Gulag: A History

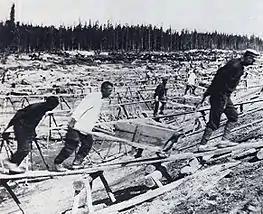
Prisoner labor at the construction of the Belomorkanal (White Sea Canal).

Applebaum describes the lack of structure of the earliest camps based on several first-hand accounts. On the topic of prisoners being used for slave labor she also specifically states:If the arrests were intended to populate the camps, then they did so with almost ludicrous inefficiency. Martin and others have also pointed out that every wave of mass arrests seems to have caught camp commanders completely by surprise, making it difficult for them to achieve even a semblance of economic efficiency. Nor did the arresting officer ever choose their victims rationally: instead of limiting arrests to the healthy young men who would have made the best laborers in the far north, they also imprisoned women, children, and old people in large numbers. The sheer illogic of the mass arrests seems to argue against the idea of a carefully planned slave-labor force—leading many to conclude that arrests were carried out primarily to eliminate Stalin's perceived enemies, and only secondarily to fill Stalin's camps.The White Sea Canal construction (Belomorkanal) is detailed in this section, described as a momentous moment as it was a symbol of success for Stalin. Applebaum describes the project as "the first, last, and only Gulag project ever exposed to the full light of Soviet propaganda, both at home and abroad". By the end of the 1930s, the camps had evolved into "a full-fledged 'camp-industrial complex', with internal rules and habitual practices, special distribution systems and hierarchies."